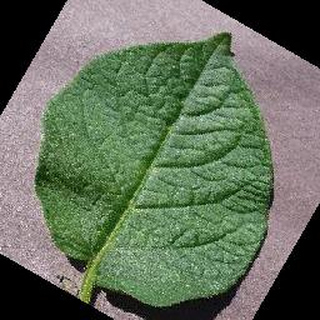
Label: healthy_potato